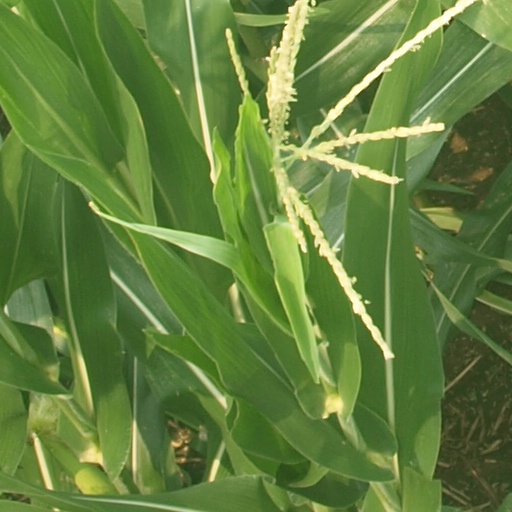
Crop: maize; corn